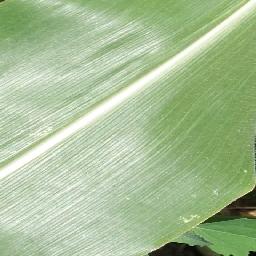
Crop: corn
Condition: (maize)_healthy